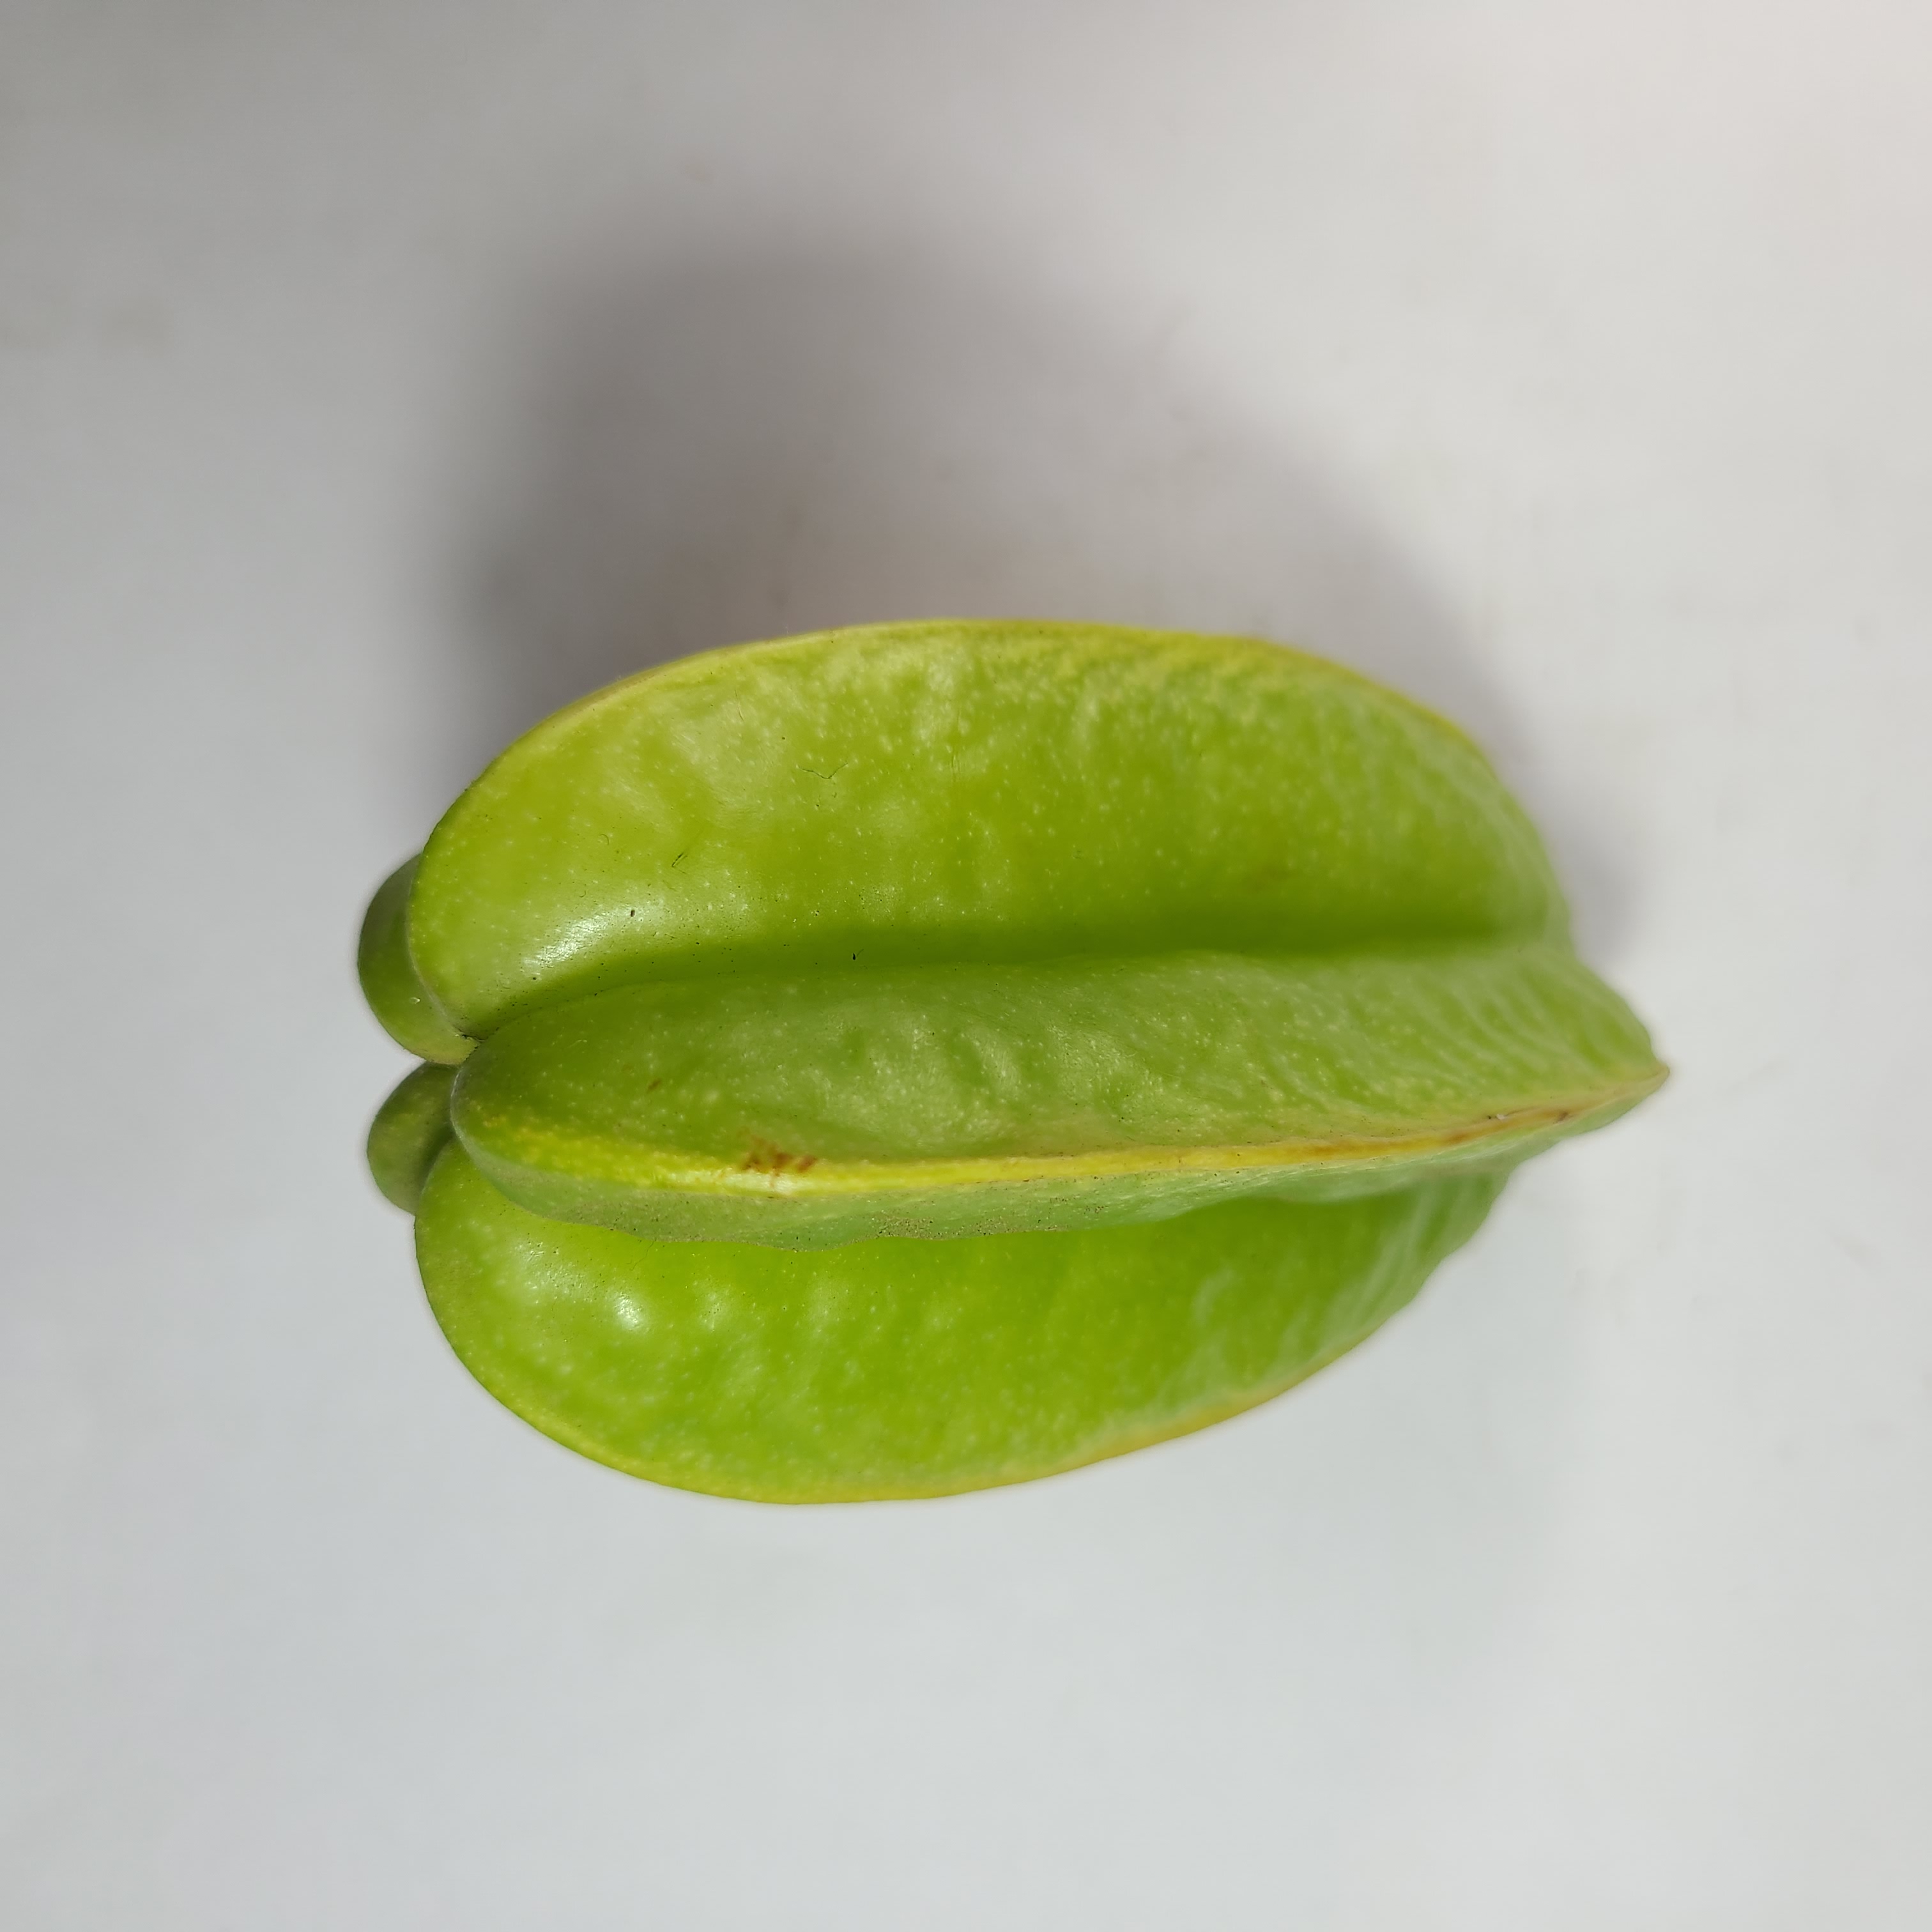
Label: Healthy Fruits